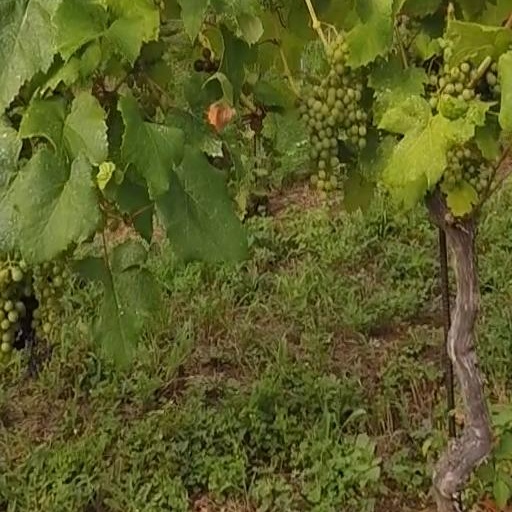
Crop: grape